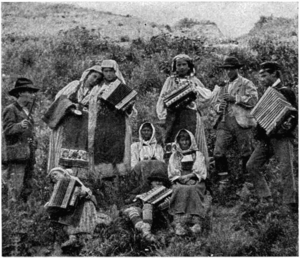
zingari italiens se rendant en espagne